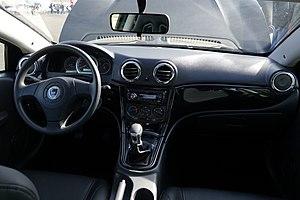
MPM Erelis aux Grandes Heures Automobiles 2018
L'Erelis est la première automobile produite par le constructeur automobile français MPM Motors à partir de 2016.